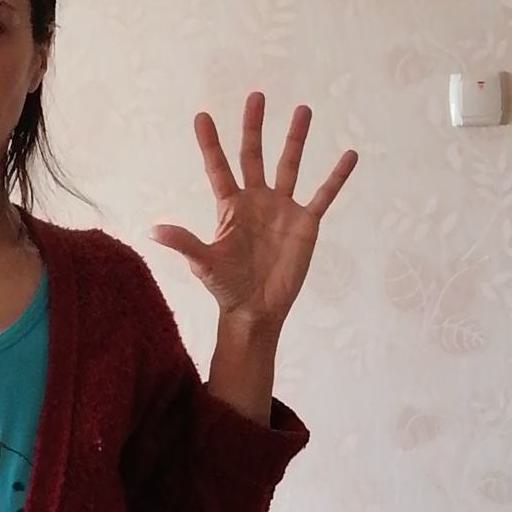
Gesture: palm